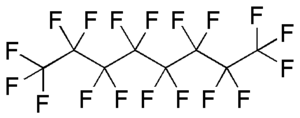
Perfluoralkylforbindelser
Strukturformel af perfluoroktan
Perfluoralkylforbindelser eller PFAS er en undergruppe af fluorerede organiske stoffer.